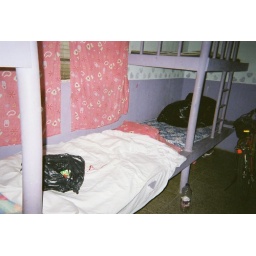
My bed in Claudias house